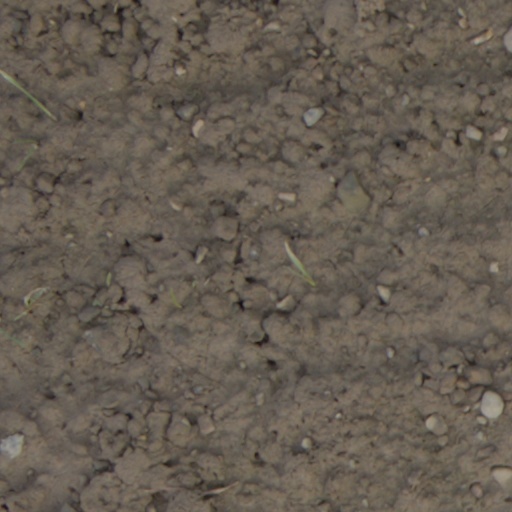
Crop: wheat